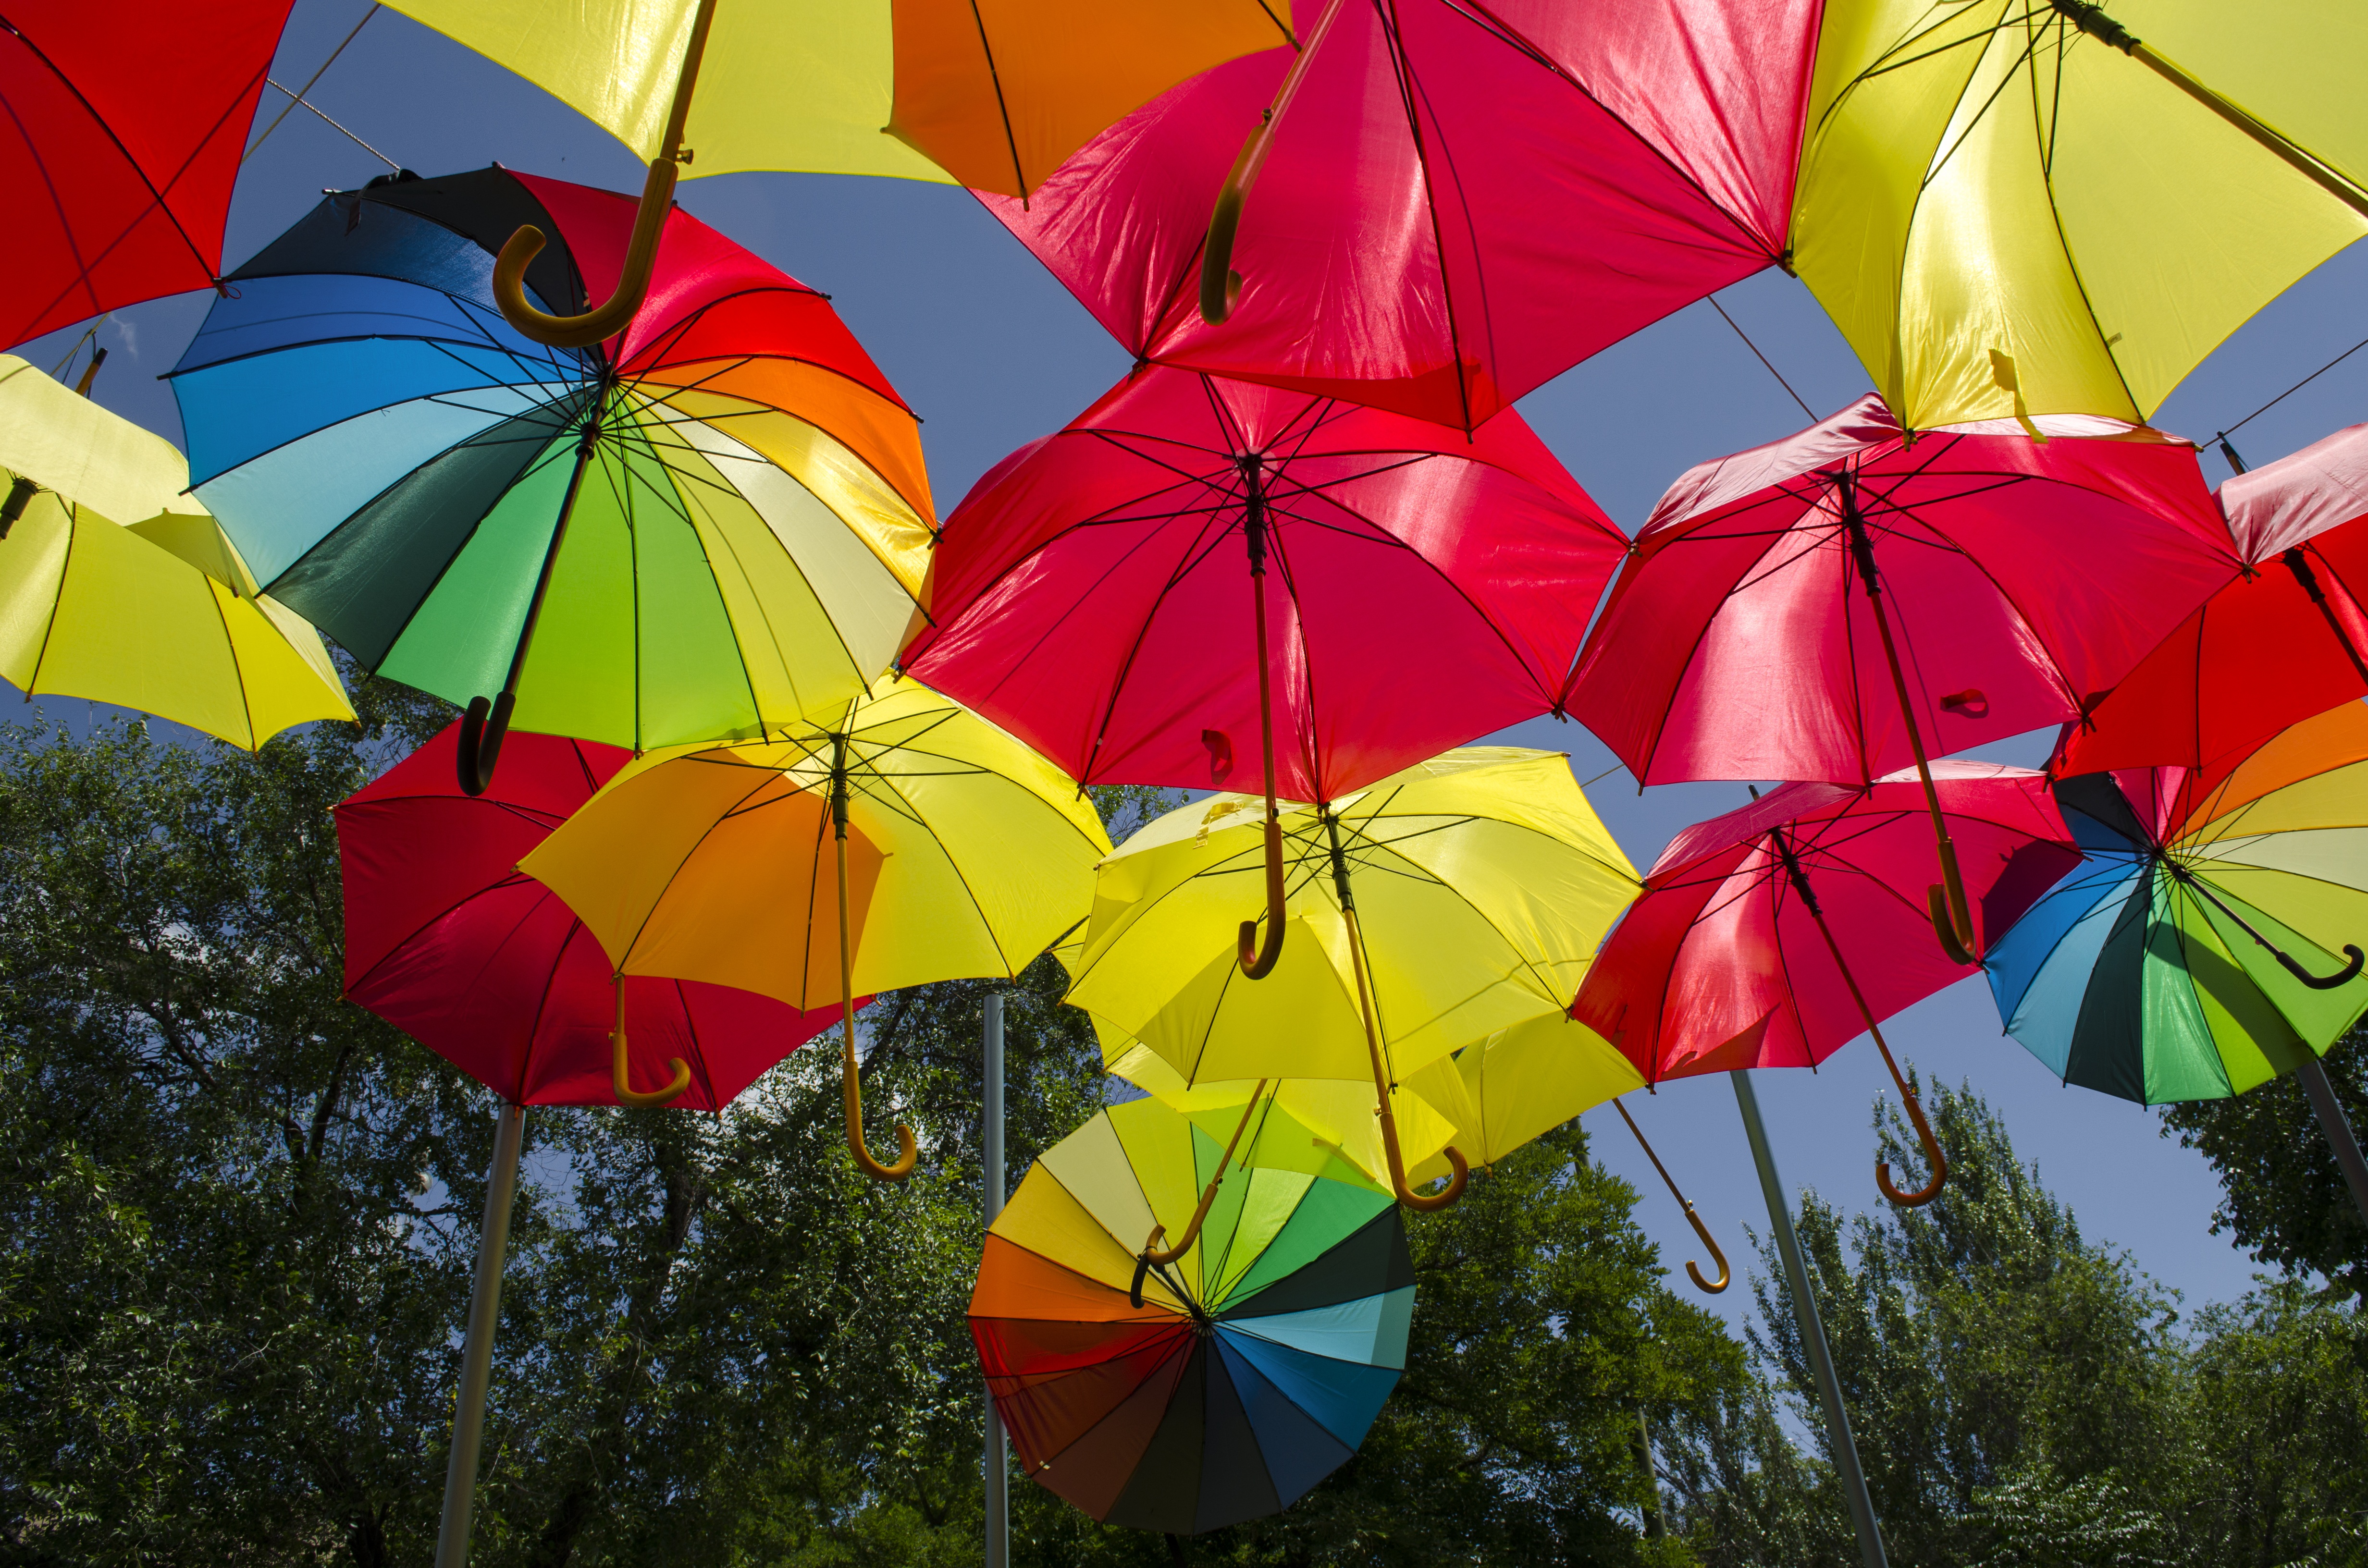
wheel, leaf, flower, umbrella, color, toy, colors, umbrellas, windsports, fashion accessory